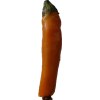
Label: pepper